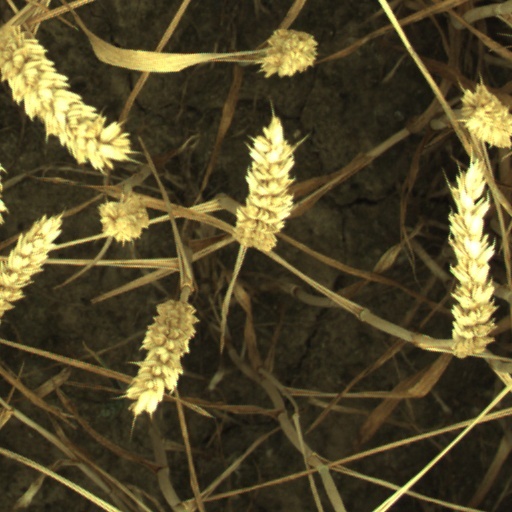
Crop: wheat